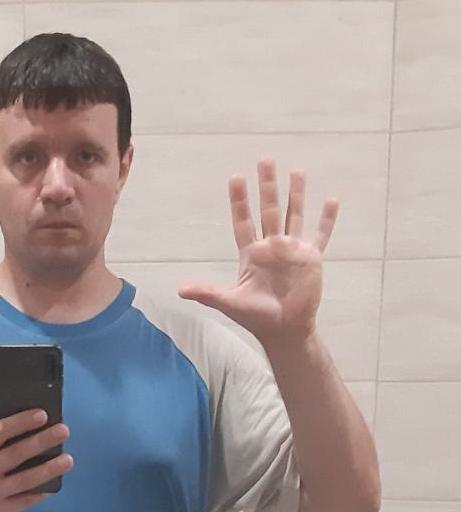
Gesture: palm